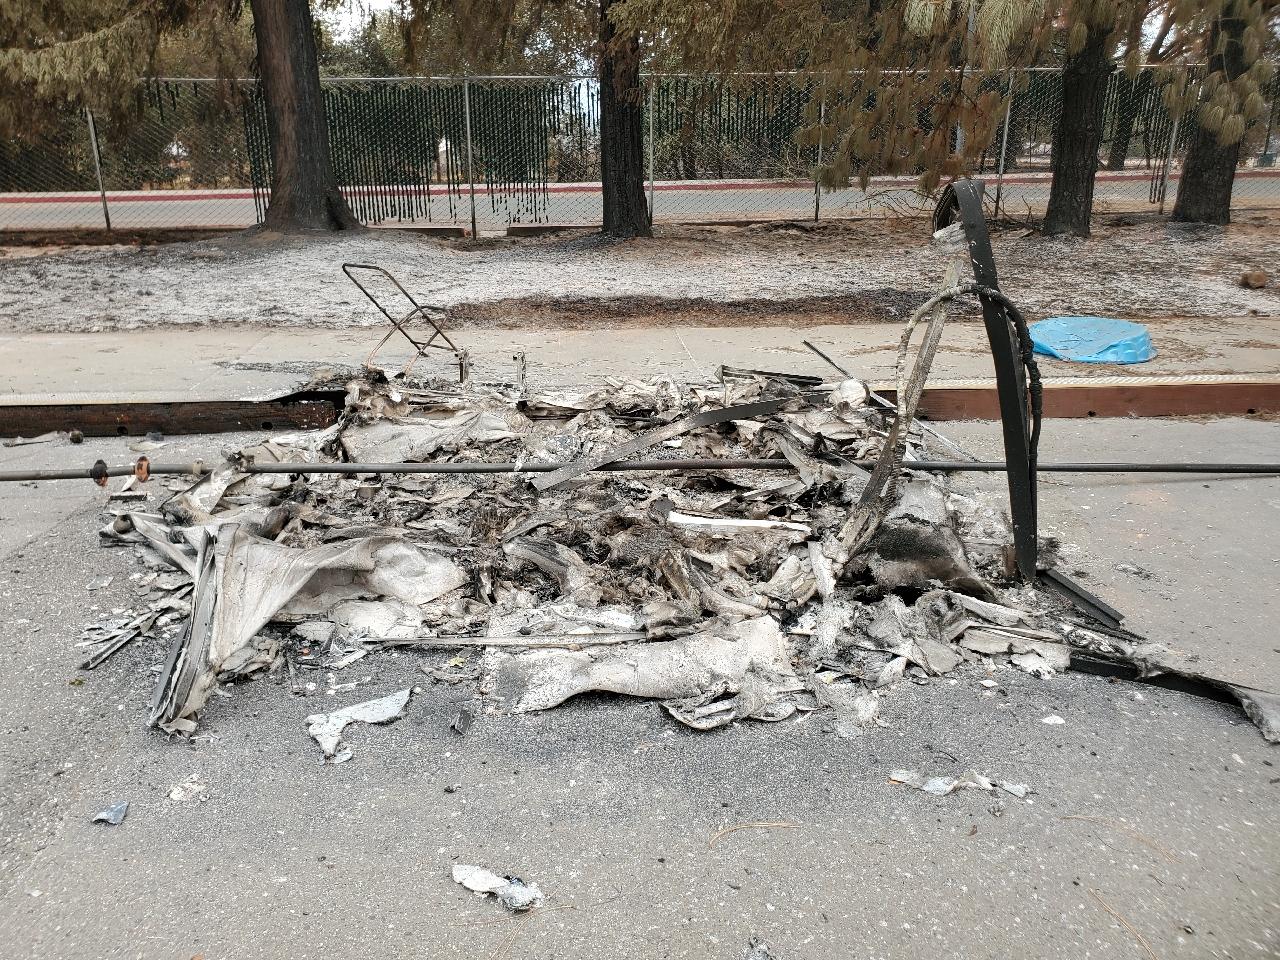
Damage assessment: destroyed